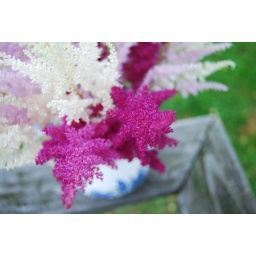
Photo of Astilbe in a blue &amp;amp; white pitcher in Colchester CT.